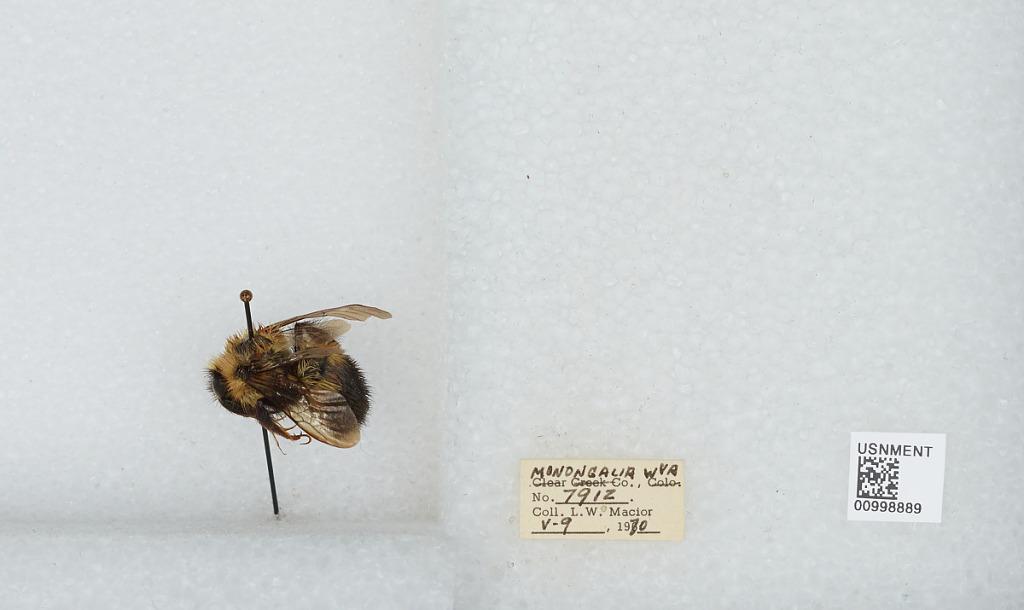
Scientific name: Bombus (Pyrobombus) vagans vagans Smith
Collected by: L. Macior
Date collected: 1970-5-9
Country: United States
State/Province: West Virginia
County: Monongalia
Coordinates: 39.6303, -80.0464